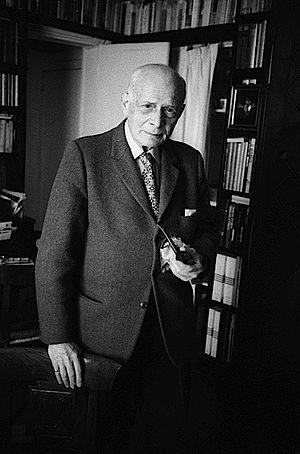
Jacques-Benoist-Mechin
Jacques Benoist-Méchin, né le 1ᵉʳ juillet 1901 à Paris 17ᵉ, et mort le 24 février 1983, est un intellectuel, journaliste, historien, musicologue et homme politique, collaborateur français ; il fut condamné à mort en 1947 pour ses activités pendant l'occupation de la France par les forces armées du IIIᵉ Reich, oeuvrant à la création d'une « nouvelle Europe » avec le pouvoir nazi et considéré comme un ultra de la collaboration au sein du Régime de Vichy.